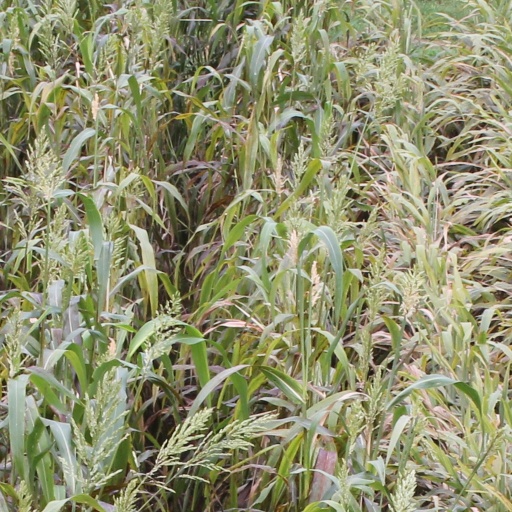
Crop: sorghum